Prison Break season 3

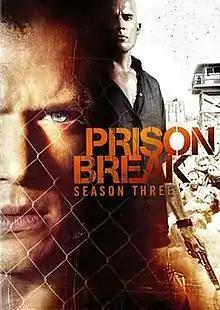
DVD cover

The third season of "Prison Break", an American serial drama television series, commenced airing in the United States on September 17, 2007, on Mondays at 8:00 pm (EST) on Fox. "Prison Break" is produced by Adelstein-Parouse Productions, in association with Rat Entertainment, Original Film and 20th Century Fox Television. The season contains 13 episodes and concluded on February 18, 2008. The season was shorter than the previous two due to the Writer's Guild strike.